Cro (musician)

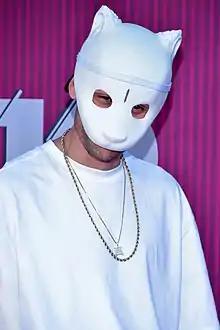
Cro in 2019

Carlo Waibel (born 31 January 1990), better known by the stage name Cro, is a German rapper and singer. He describes his music as a mixture between rap and pop, which he calls "raop". He is known for wearing a panda mask on stage.